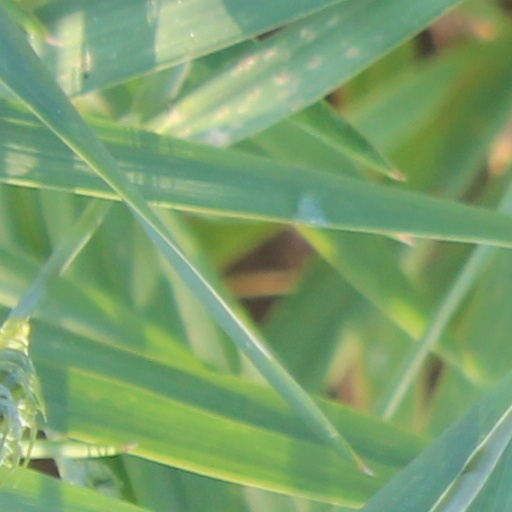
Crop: wheat